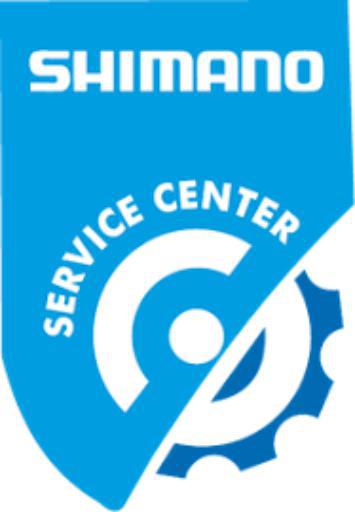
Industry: Others